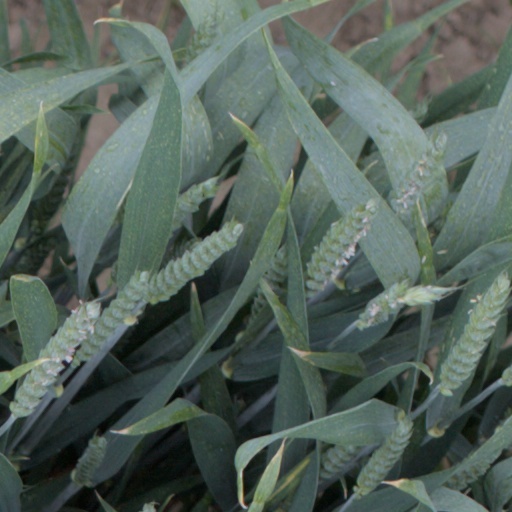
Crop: wheat